Satanás

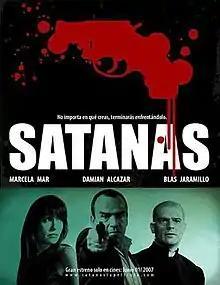
Theatrical release poster

Satanás (Spanish for "Satan") is a 2007 Colombian film written and directed by Andi Baiz. It is adapted from the novel of the same title by Mario Mendoza Zambrano which is based on the spree killing committed by Campo Elías Delgado that took place in Bogotá in 1986. It was Colombia's submission to the 80th Academy Awards for the Academy Award for Best Foreign Language Film, but was not accepted as a nominee.